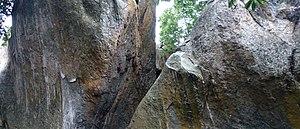
La grotte Notre-Dame d'Arigbo est un lieu de pèlerinage catholique situé à Dassa-Zoumè, dans les Collines, au Bénin. Elle devient un lieu de pèlerinage en 1954, année mariale, sous la protection de Mᵍʳ Louis Parisot. Elle figure parmi la liste des aires protégées du Bénin.